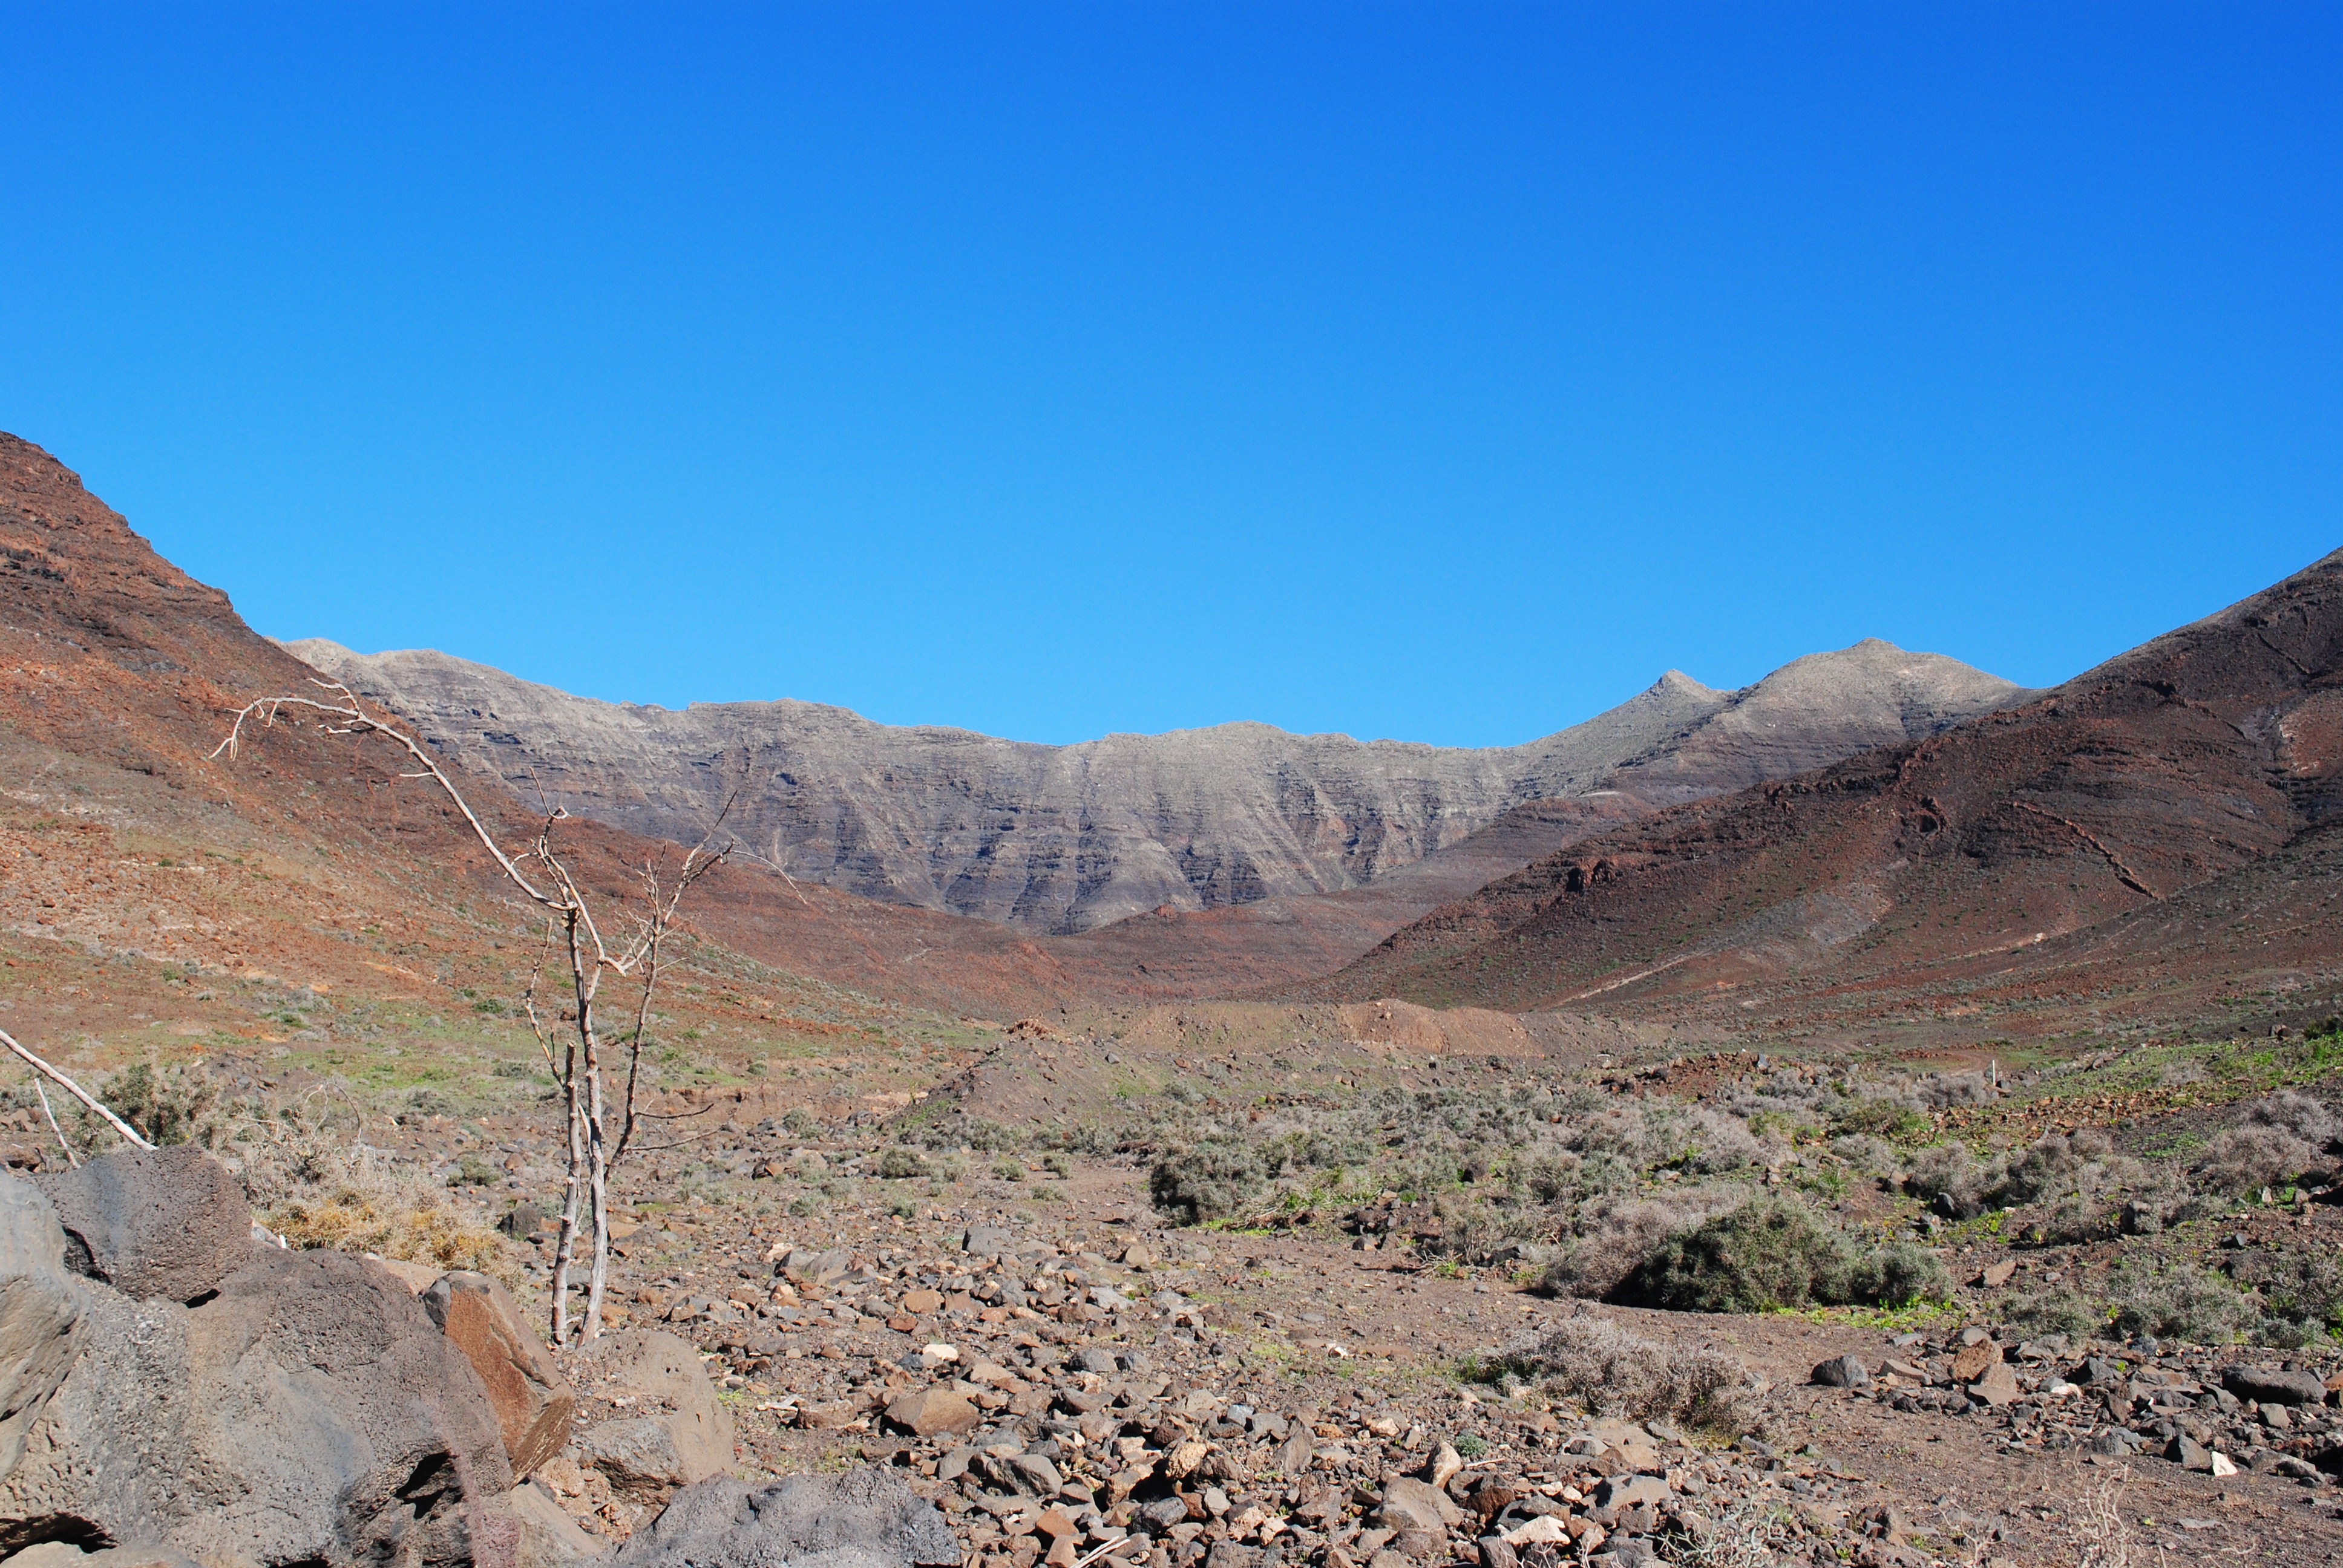
landscape, rock, wilderness, walking, mountain, trail, adventure, valley, mountain range, dry, canyon, terrain, ridge, spain, geology, mountains, badlands, plateau, fuerteventura, wadi, canary islands, landform, mountain pass, karg, geographical feature, mountainous landforms